Foreign policy of the Indira Gandhi government

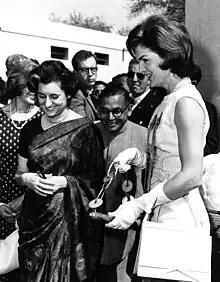
Indira Gandhi with Jacqueline Kennedy in New Delhi, 1962

When Indira came to power in 1966, on invitation from the American President Lyndon B. Johnson, Gandhi visited the US on 28 March 1966. During her visit, the Indo-US Education Foundation was formulated, but could not materialize due to strong opposition in India. America had suspended aid to India in 1965 at the time of the Indo-Pak war. However, the visit helped India secure more food and development aid from the US. Johnson promised three million tons of food and nine million in aid. Indira resented the US policy of food aid as a tool in forcing India to adopt policies favored by the US. She also resolutely refused to sign the NPT (Treaty on the Non-Proliferation of Nuclear Weapons).